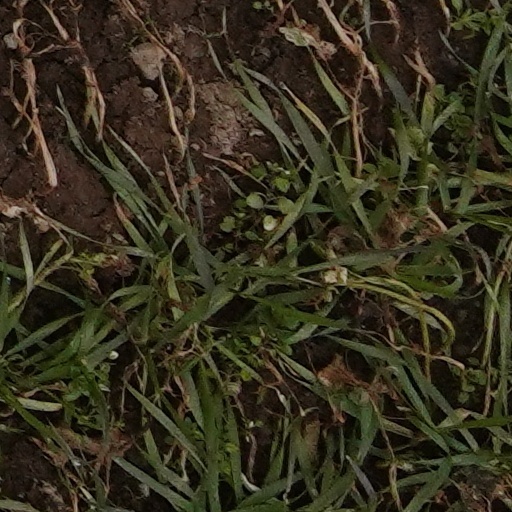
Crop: wheat